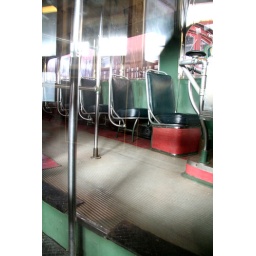
i remember these ones well. those black vinyl seats would scorch you something awful in the summer months.